SEPTA Route 104

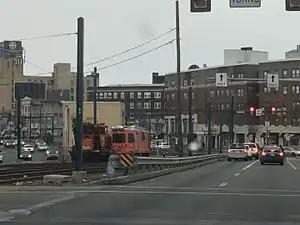
SEPTA trolley tracks in the median of West Chester Pike, originally used by the trolley route

Route 104 was established in 1895, by the newly established Philadelphia and West Chester Traction Company. In 1936, the P&W went bankrupt and was reorganized as the Philadelphia Suburban Transit Company taking the line with it. At the corner of West Chester Pike and Darby Road was the Battle of Llanerch which was a physical and legal struggle between the PRR and the Philadelphia and West Chester Traction Company. There was concern that a new trolley to Newtown would hurt the PRR line to Newtown and therefore they tried to block it as they had to cross each other at this location.